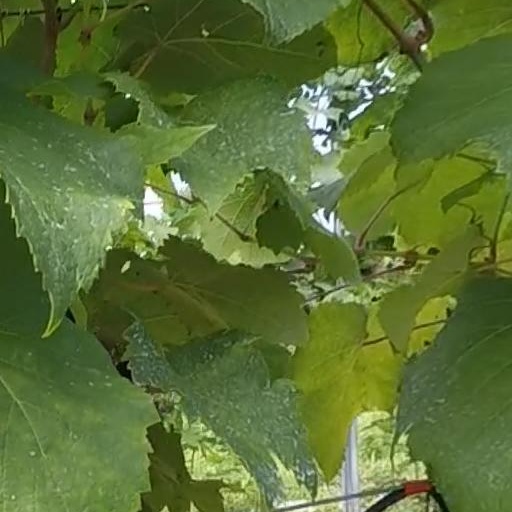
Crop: grape